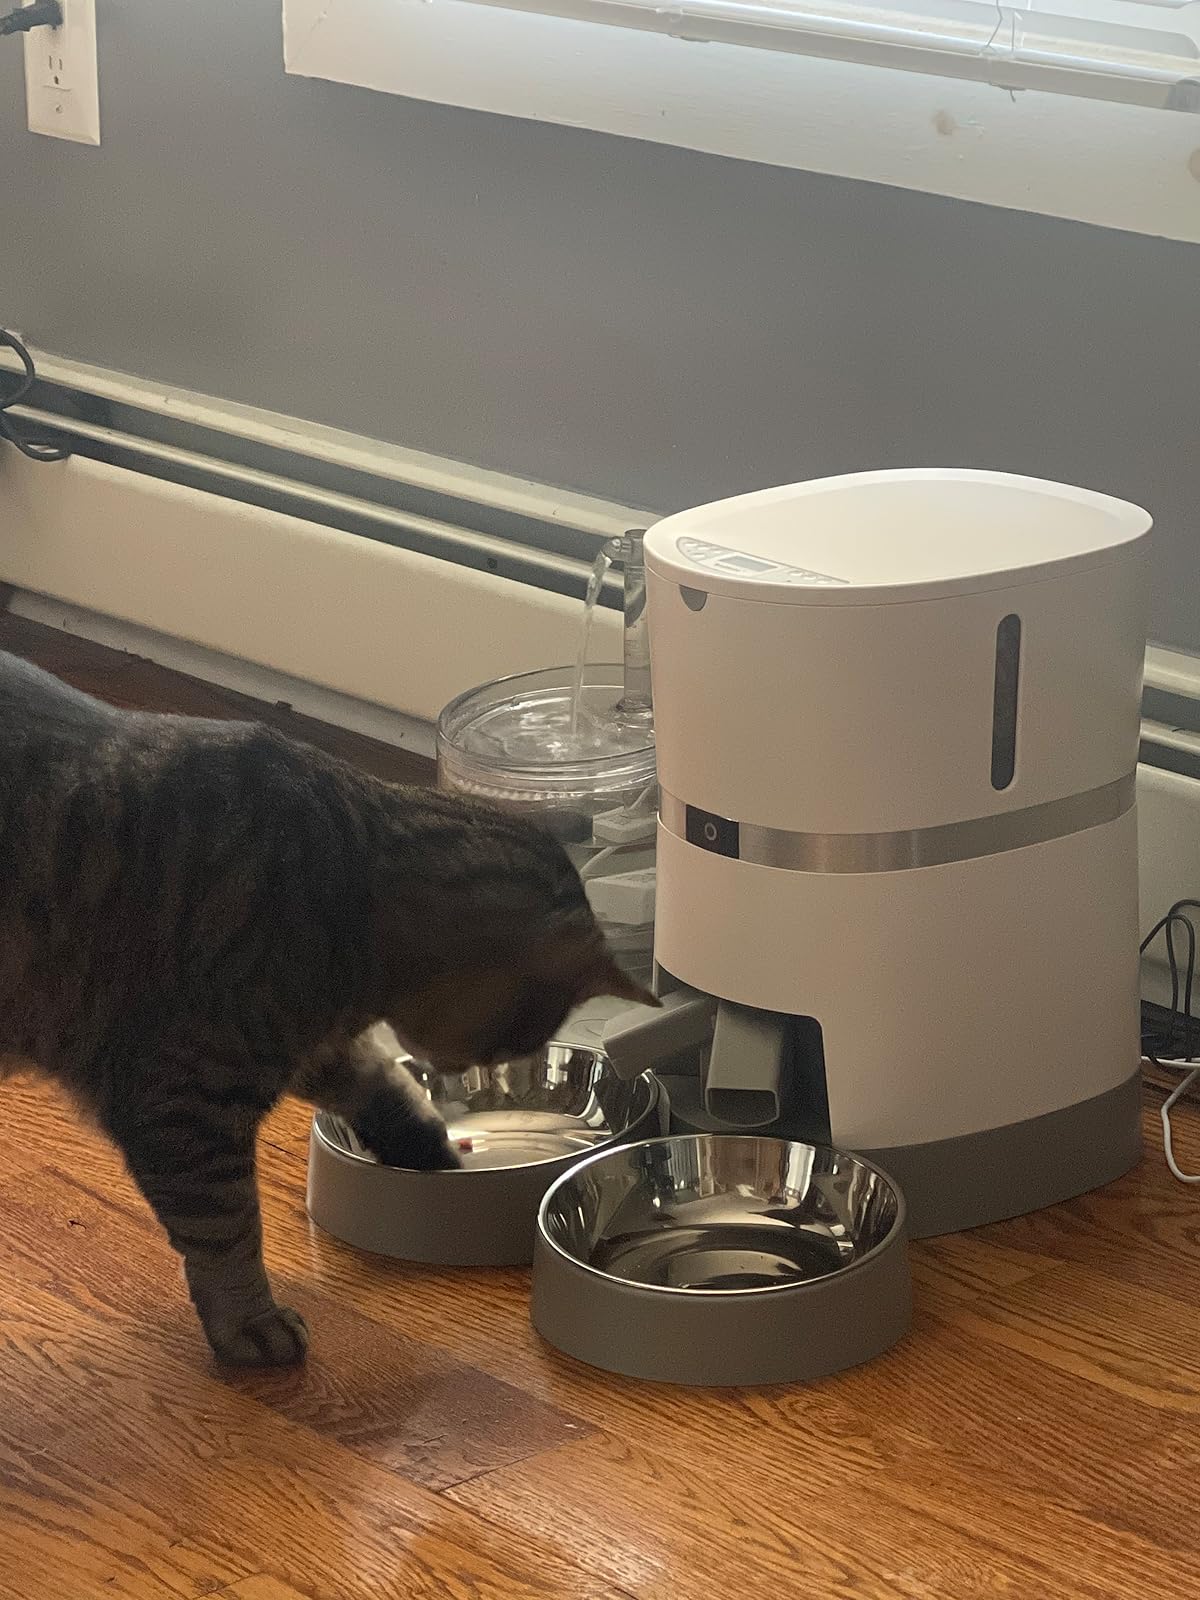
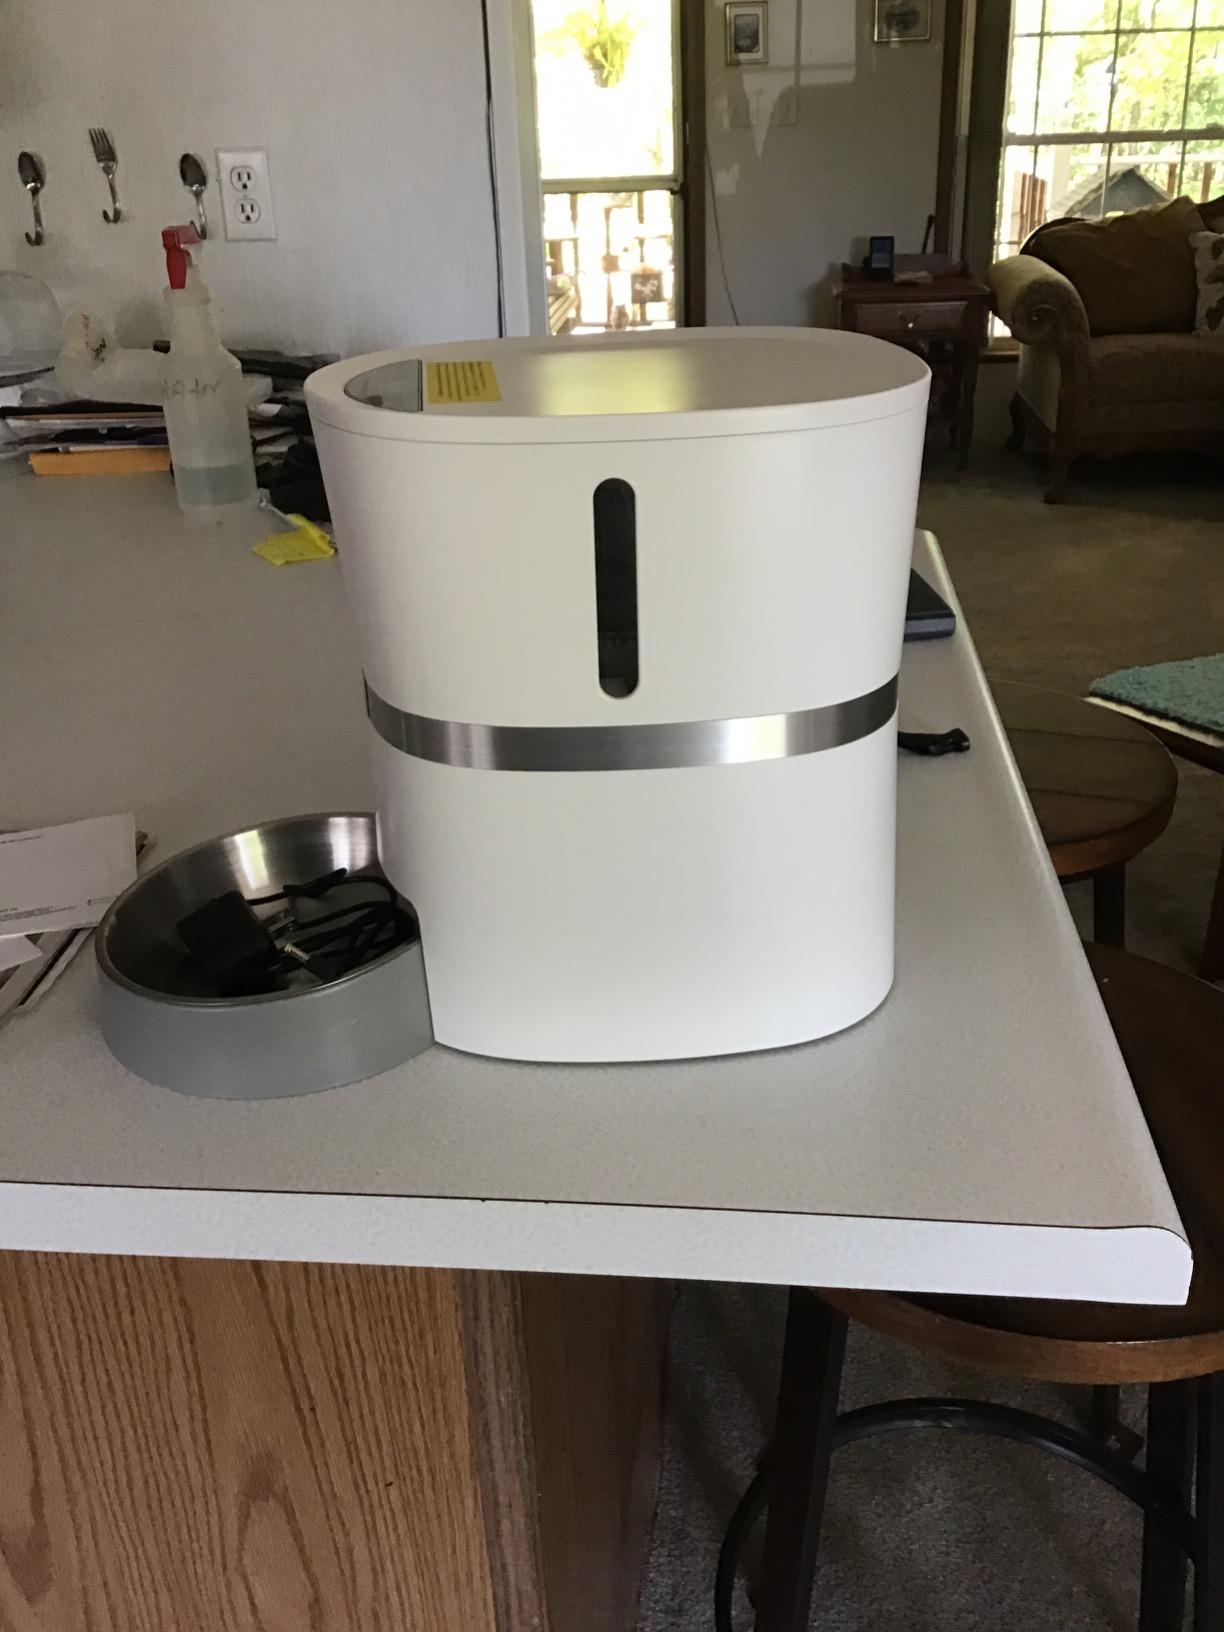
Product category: items_feeder
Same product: no